Teaching script

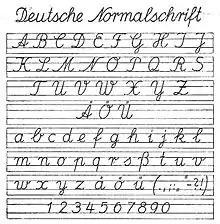
Deutsche Normalschrift, from 1941

In 1941, all broken and Kurrent scripts were abolished by the Normalschrifterlass ("standard script decree") on behalf of Adolf Hitler. Now only the Latin script was taught in schools and everything was changed over to it. For this purpose, a new teaching script was created, which was called "Deutsche Normalschrift". It was developed on the basis of the Latin Sütterlin script, with a right slant, more pleasing forms and simplifications such as the abolition of the loops in the x, X and T and the descender length in the z, Z, F and H, but also the addition of loops in the capital letters C, D and L. The long s was no longer contained in it. The letters N, M, P, T and X, but not V, W and Y, are, similar to the Offenbach script, more closely based on the Antiqua, the P has no descender, and X and Z were given a horizontal line. The number 7 was again written with a diagonal line.